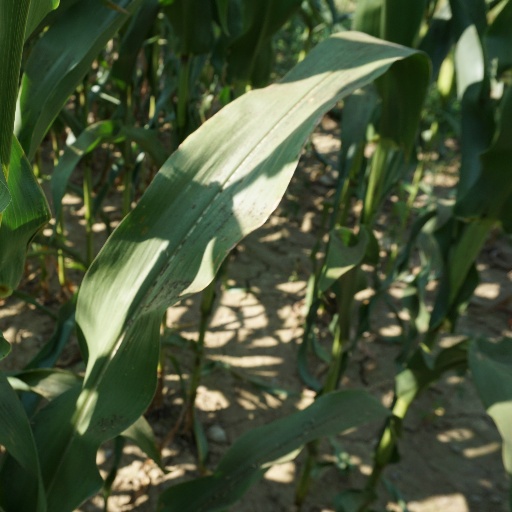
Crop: maize; corn